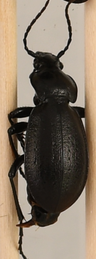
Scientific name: Carabus taedatus
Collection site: Niwot Ridge NEON (NIWO), plot NIWO_013